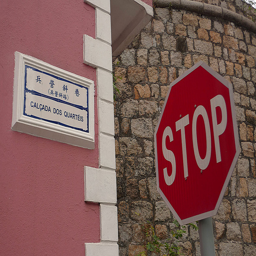
A stop sign in front of a cobblestone wall.
A bright pink building has a red stop sign by it.
A red stop sign in front of a brick building.
A stop sign next to a sign on the building wall next to it that is written in an Asian language and in another language.
a close up of a stop sign next to a building